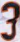
Number: 3